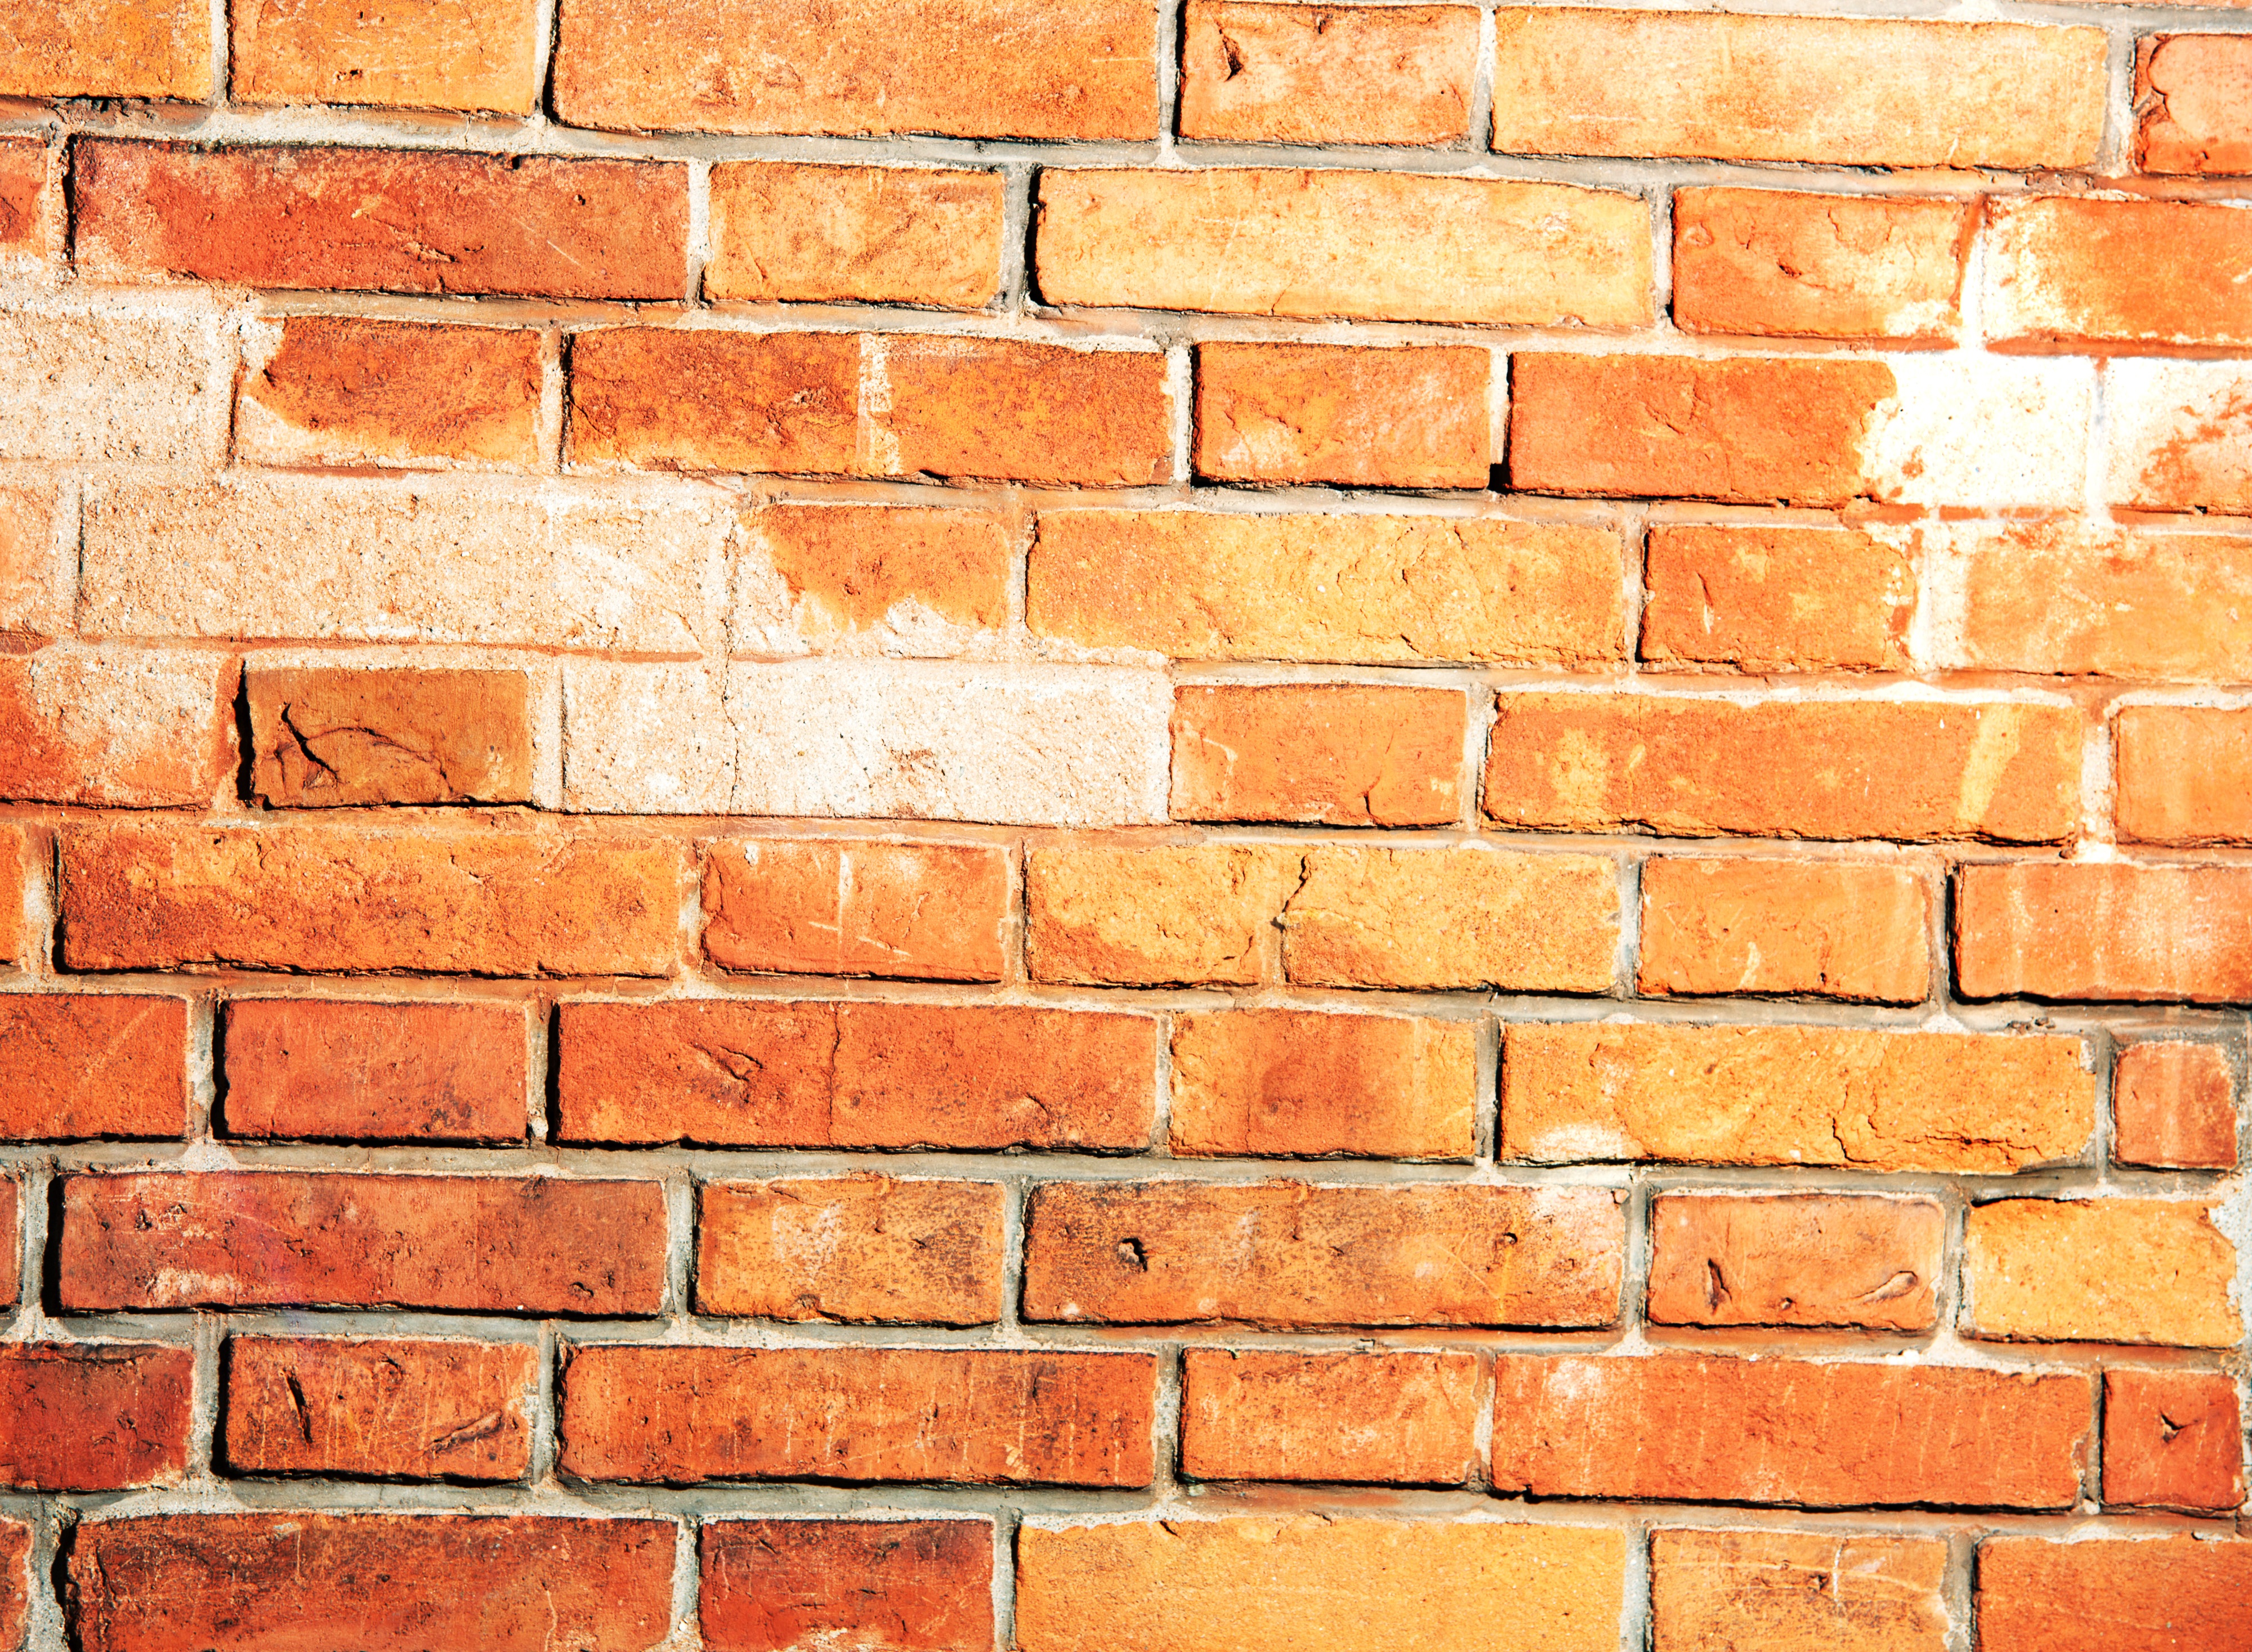
sand, abstract, architecture, structure, texture, floor, old, wall, pattern, red, brick, material, brick wall, block, stable, background image, lines, festival, background, hardwood, rows, wallpaper, series, wallpapers, brickwork, masonry, backgrounds, built, strokes, outer, solid, lapsed, clinker, wall stone, feldbranntstein